List of porridges

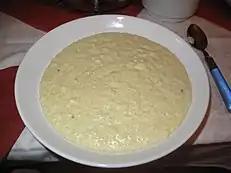
A porridge made with millet

Porridge is a dish made by boiling ground, crushed, or chopped starchy plants (typically grains) in water, milk, or both, with optional flavorings, and is usually served hot in a bowl or dish. It may be served as a sweet or savory dish, depending on the flavourings.